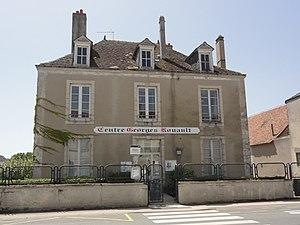
Beaumont-sur-Sarthe (Sarthe) Centre Georges Rouault.
Beaumont-sur-Sarthe est une commune française, ancienne cité médiévale, située dans le département de la Sarthe en région Pays de la Loire, peuplée de 1 960 Belmontais.